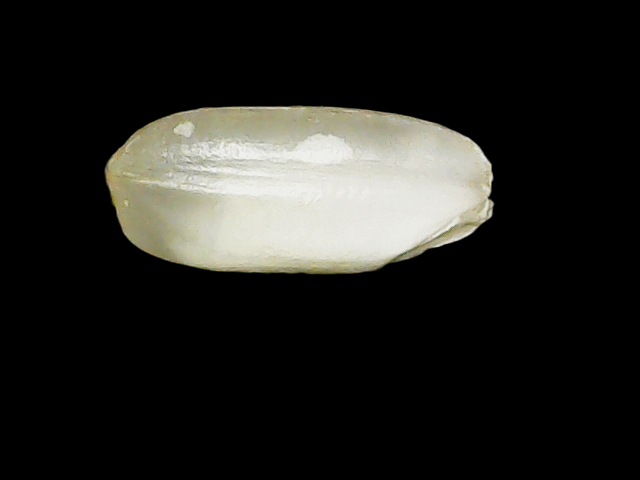
Rice variety: Binadhan8